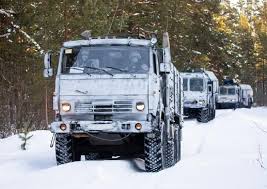
Label: Iskander